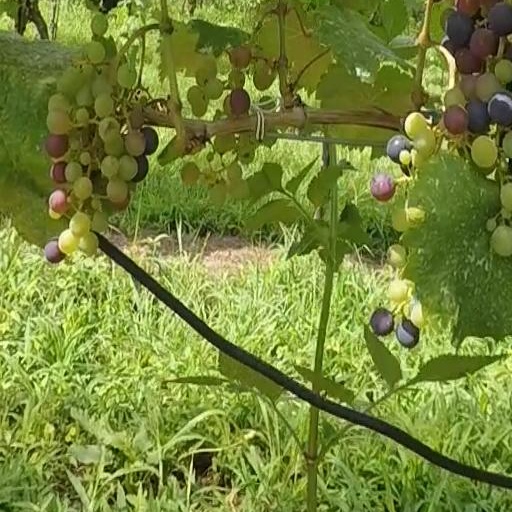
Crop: grape